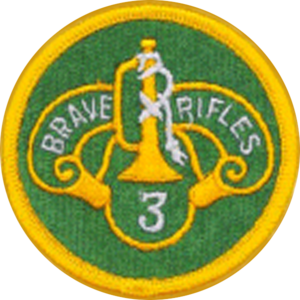
Fort Hood est une base militaire américaine et une census-designated place située dans les comtés de Bell et de Coryell, dans les environs de Killeen, au Texas. La base est à mi-chemin entre Waco et Austin. Elle a été nommée en l'honneur du général sudiste John Bell Hood.